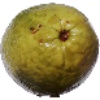
Label: Guava 1